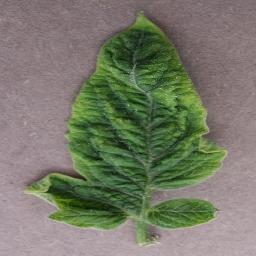
Label: Tomato___Tomato_Yellow_Leaf_Curl_Virus